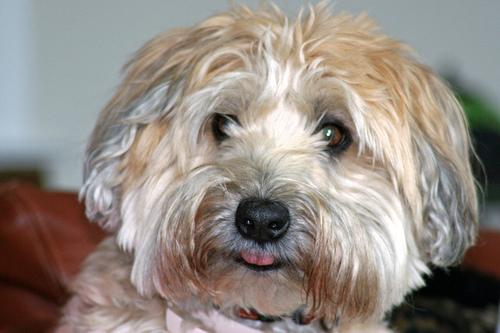
Breed: wheaten terrier